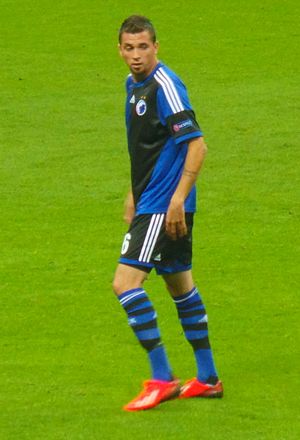
Claudemir Domingues de Souza
Claudemir Domingues de Souza, kendt som Claudemir er en brasiliansk fodboldspiller, der spiller for Club Brugge i Belgien. Han har tidligere spillet for den brasilianske klub São Carlos og hollandske Vitesse Arnhem.